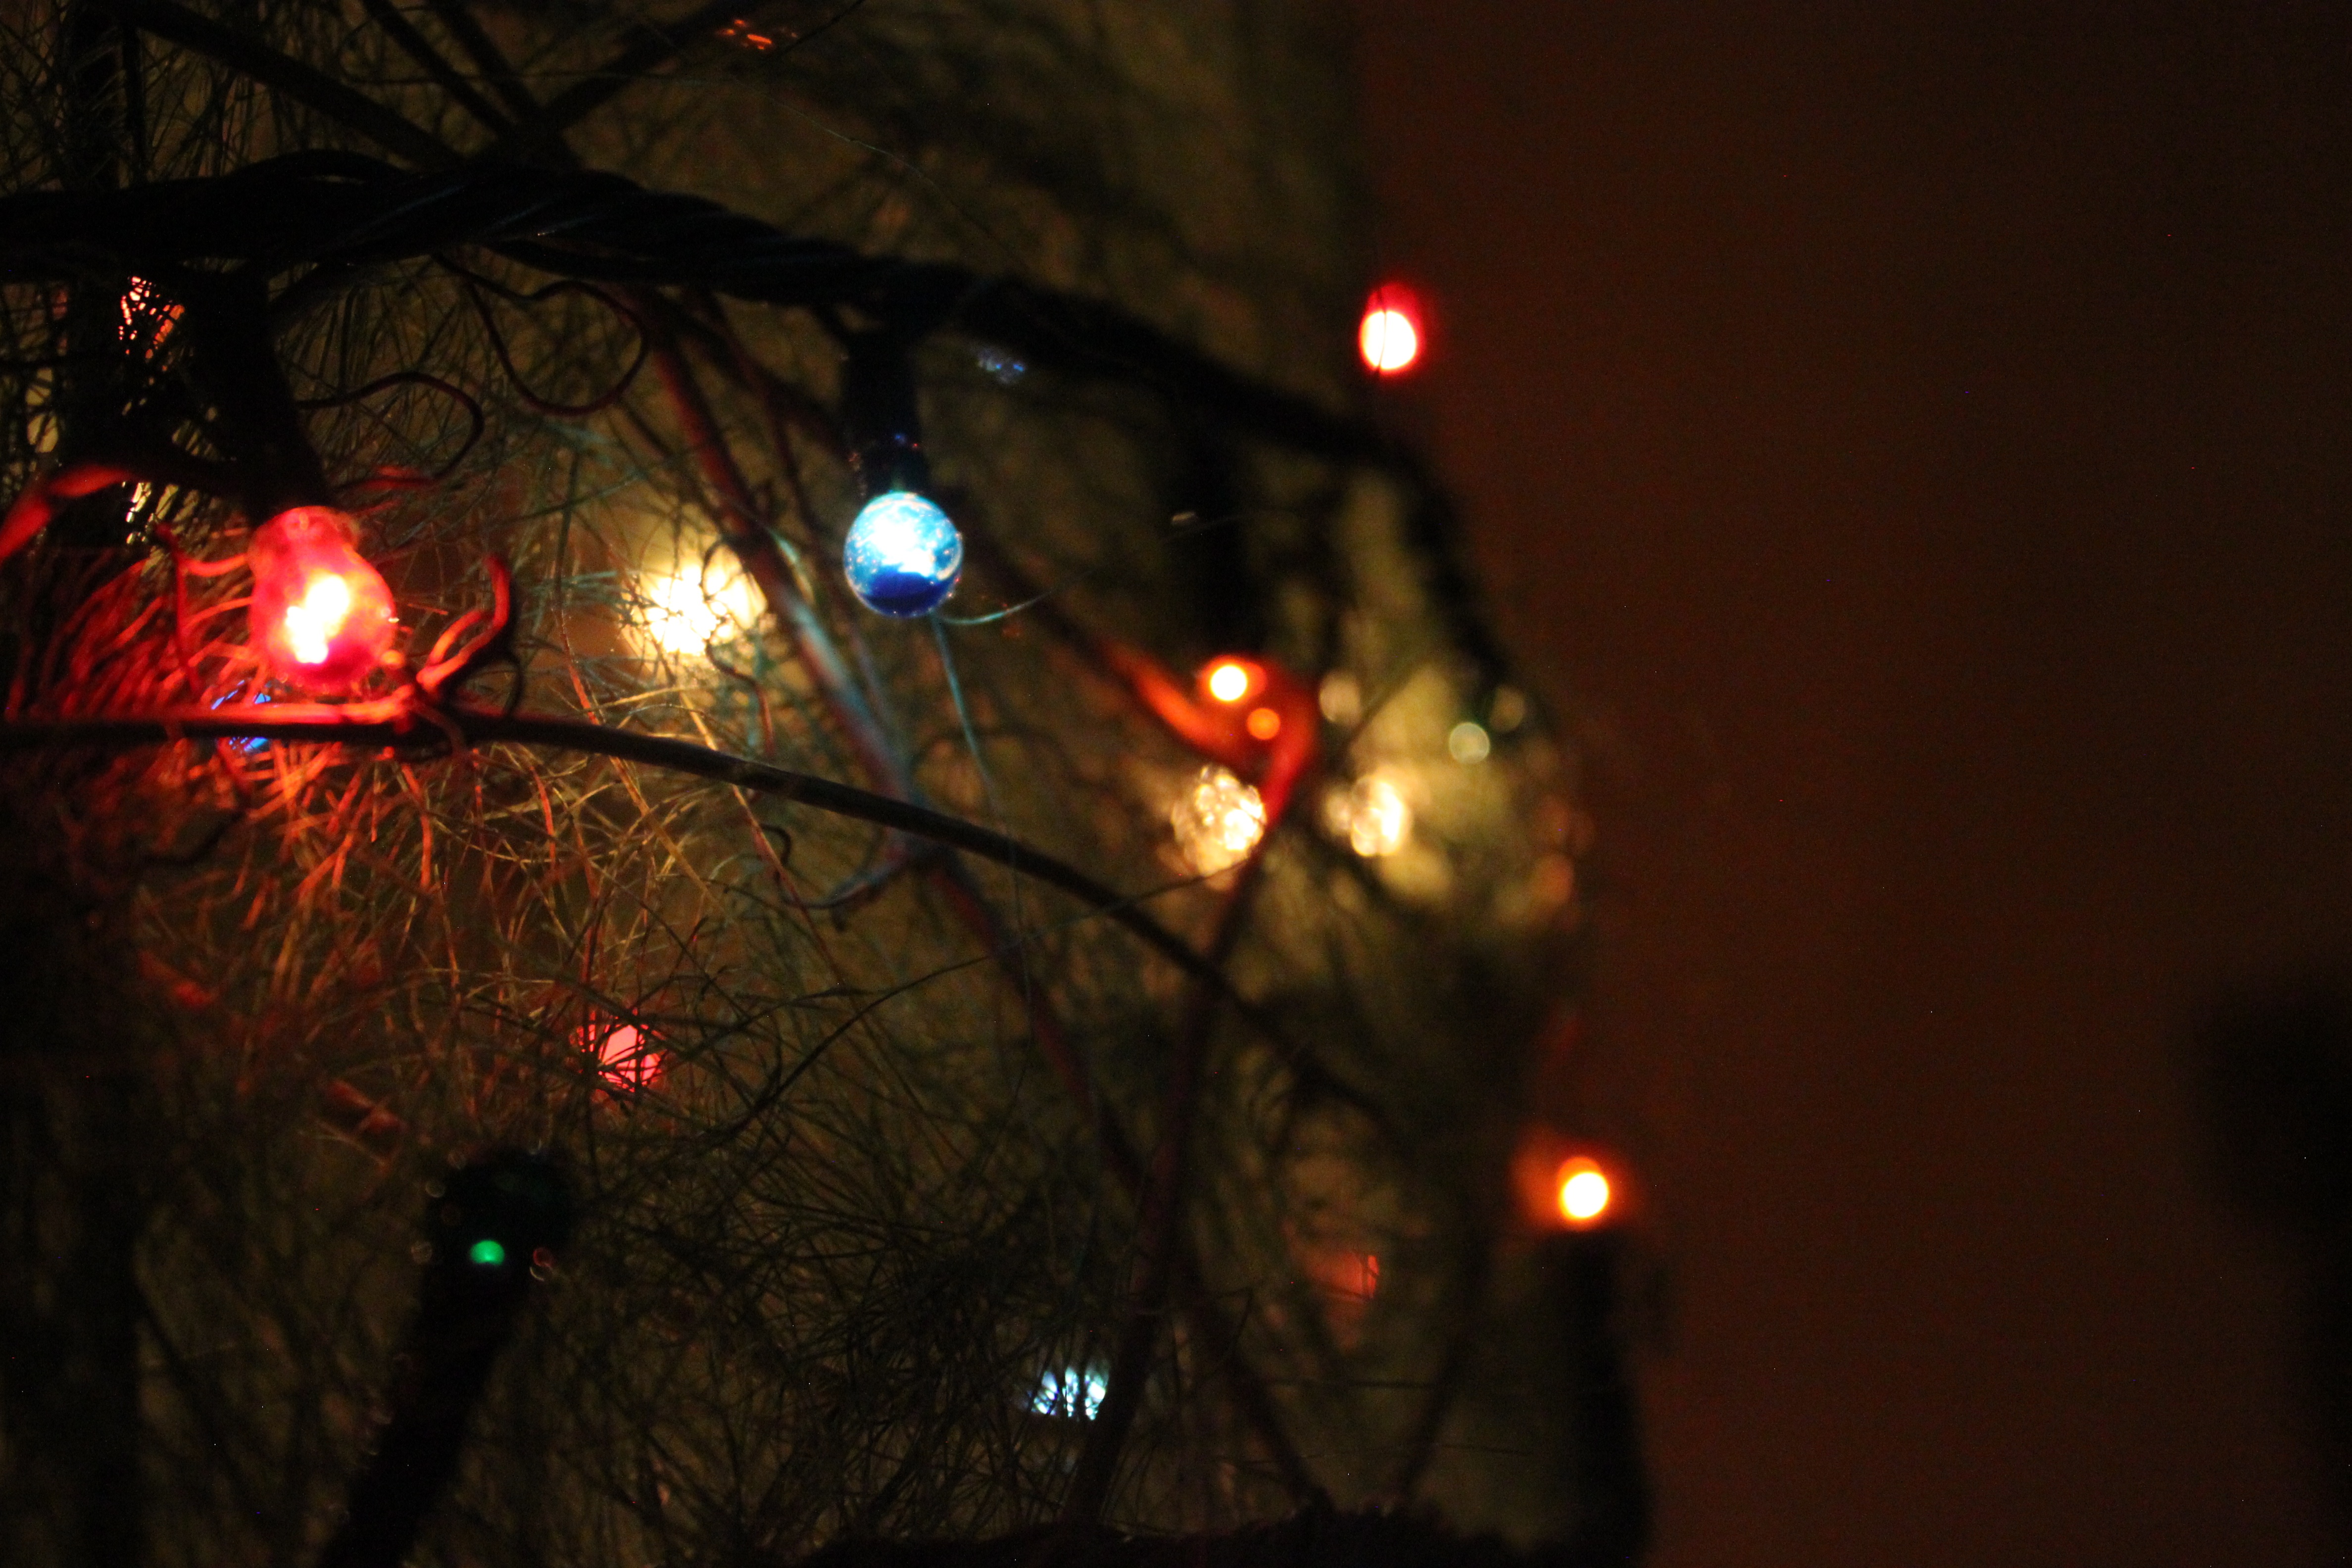
light, night, darkness, lighting, christmas decoration, screenshot, christmas lights